Thandawgan

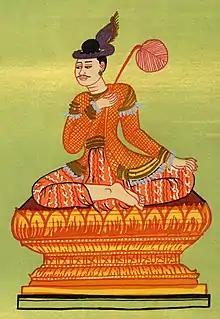
Thandawgan nat

Thandawgan is one of the 37 nats in the official pantheon of Burmese nats. The nat is a representation of historical Yè Thiha, a royal messenger of Minkhaung II, the viceroy of Taungoo and brother of King Bayinnaung. According to the belief, Ye Thiha went to the forest to gather flowers, contracted malaria, and died. He is portrayed sitting on a lotus pedestal holding a fan in his right hand and his left hand resting on his knee.